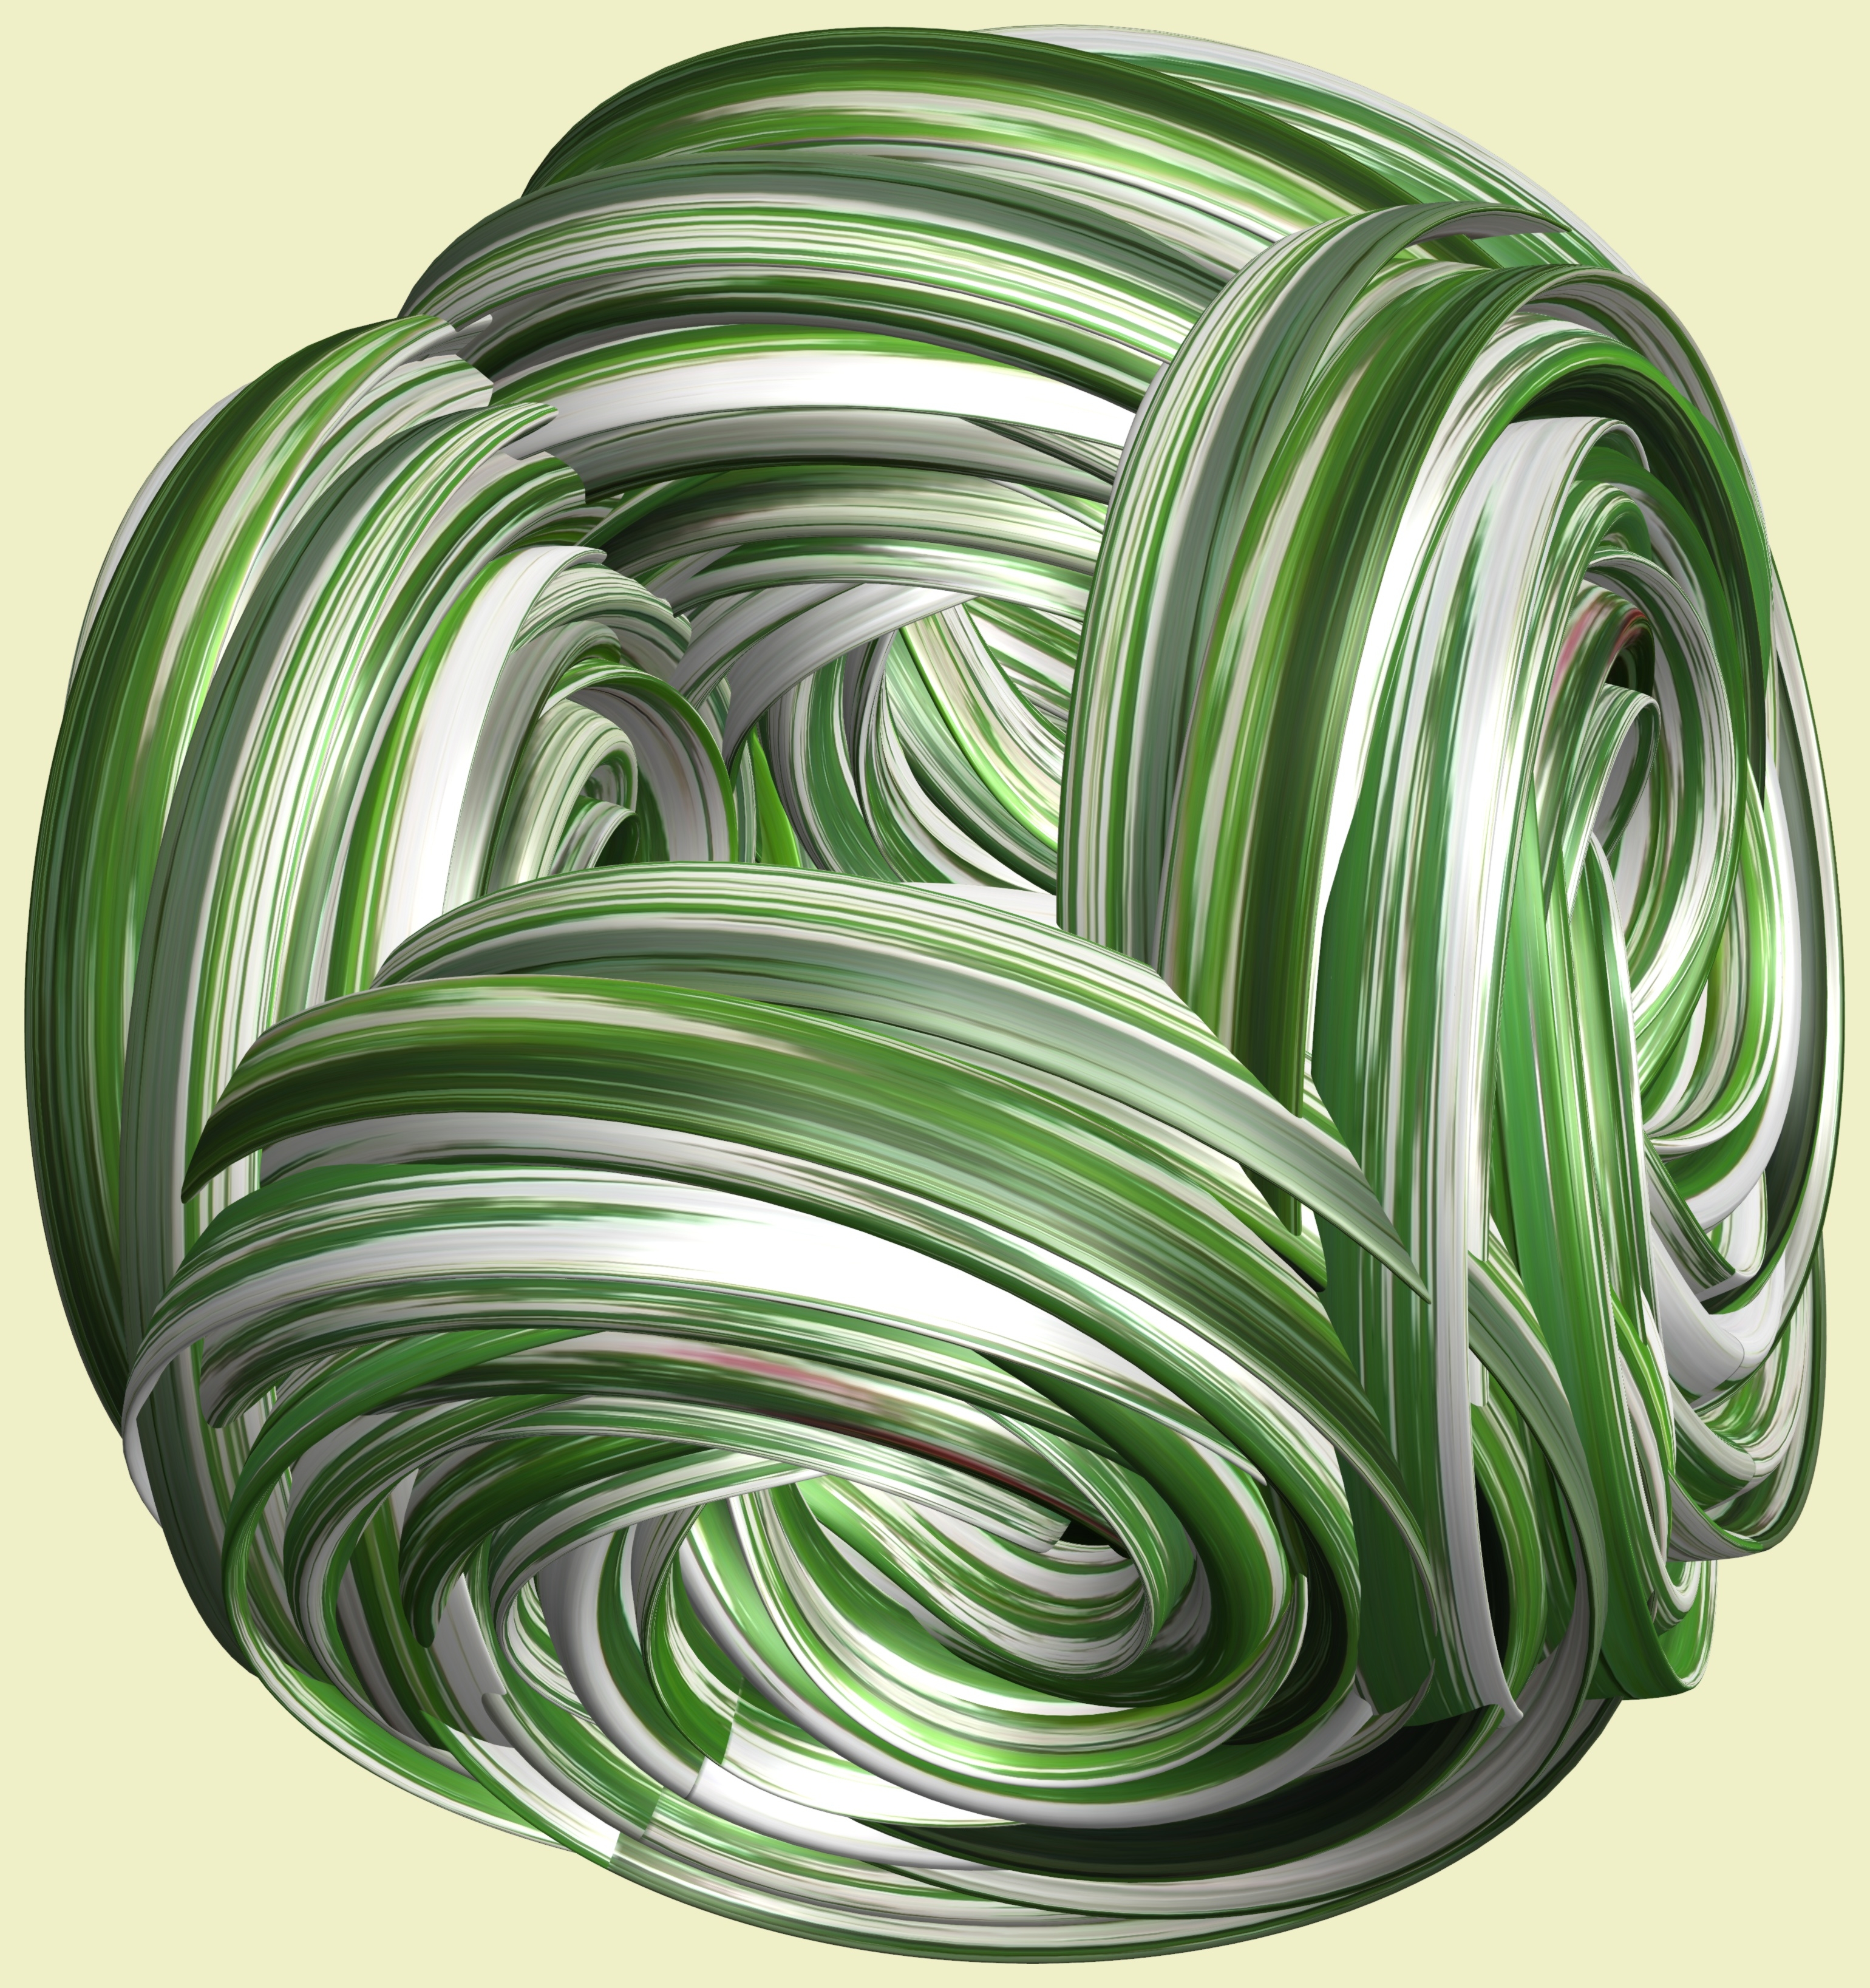
structure, wheel, texture, spiral, pattern, green, circle, jewellery, design, symmetry, 3d, graphic, knot, torus, mathematica, cg, parametricplot3d, code, program, algorithm, dishware, man made object